Pencoyd (Bala Cynwyd, Pennsylvania)

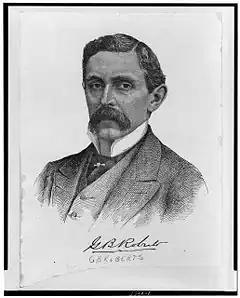
George Brooke Roberts

In 1912, antiquarian Harold Donaldson Eberlein noted a rare distinction about Pencoyd: "Since the date of the original grant Pencoyd has never been sold nor deeded, but has always passed by will from owner to owner."